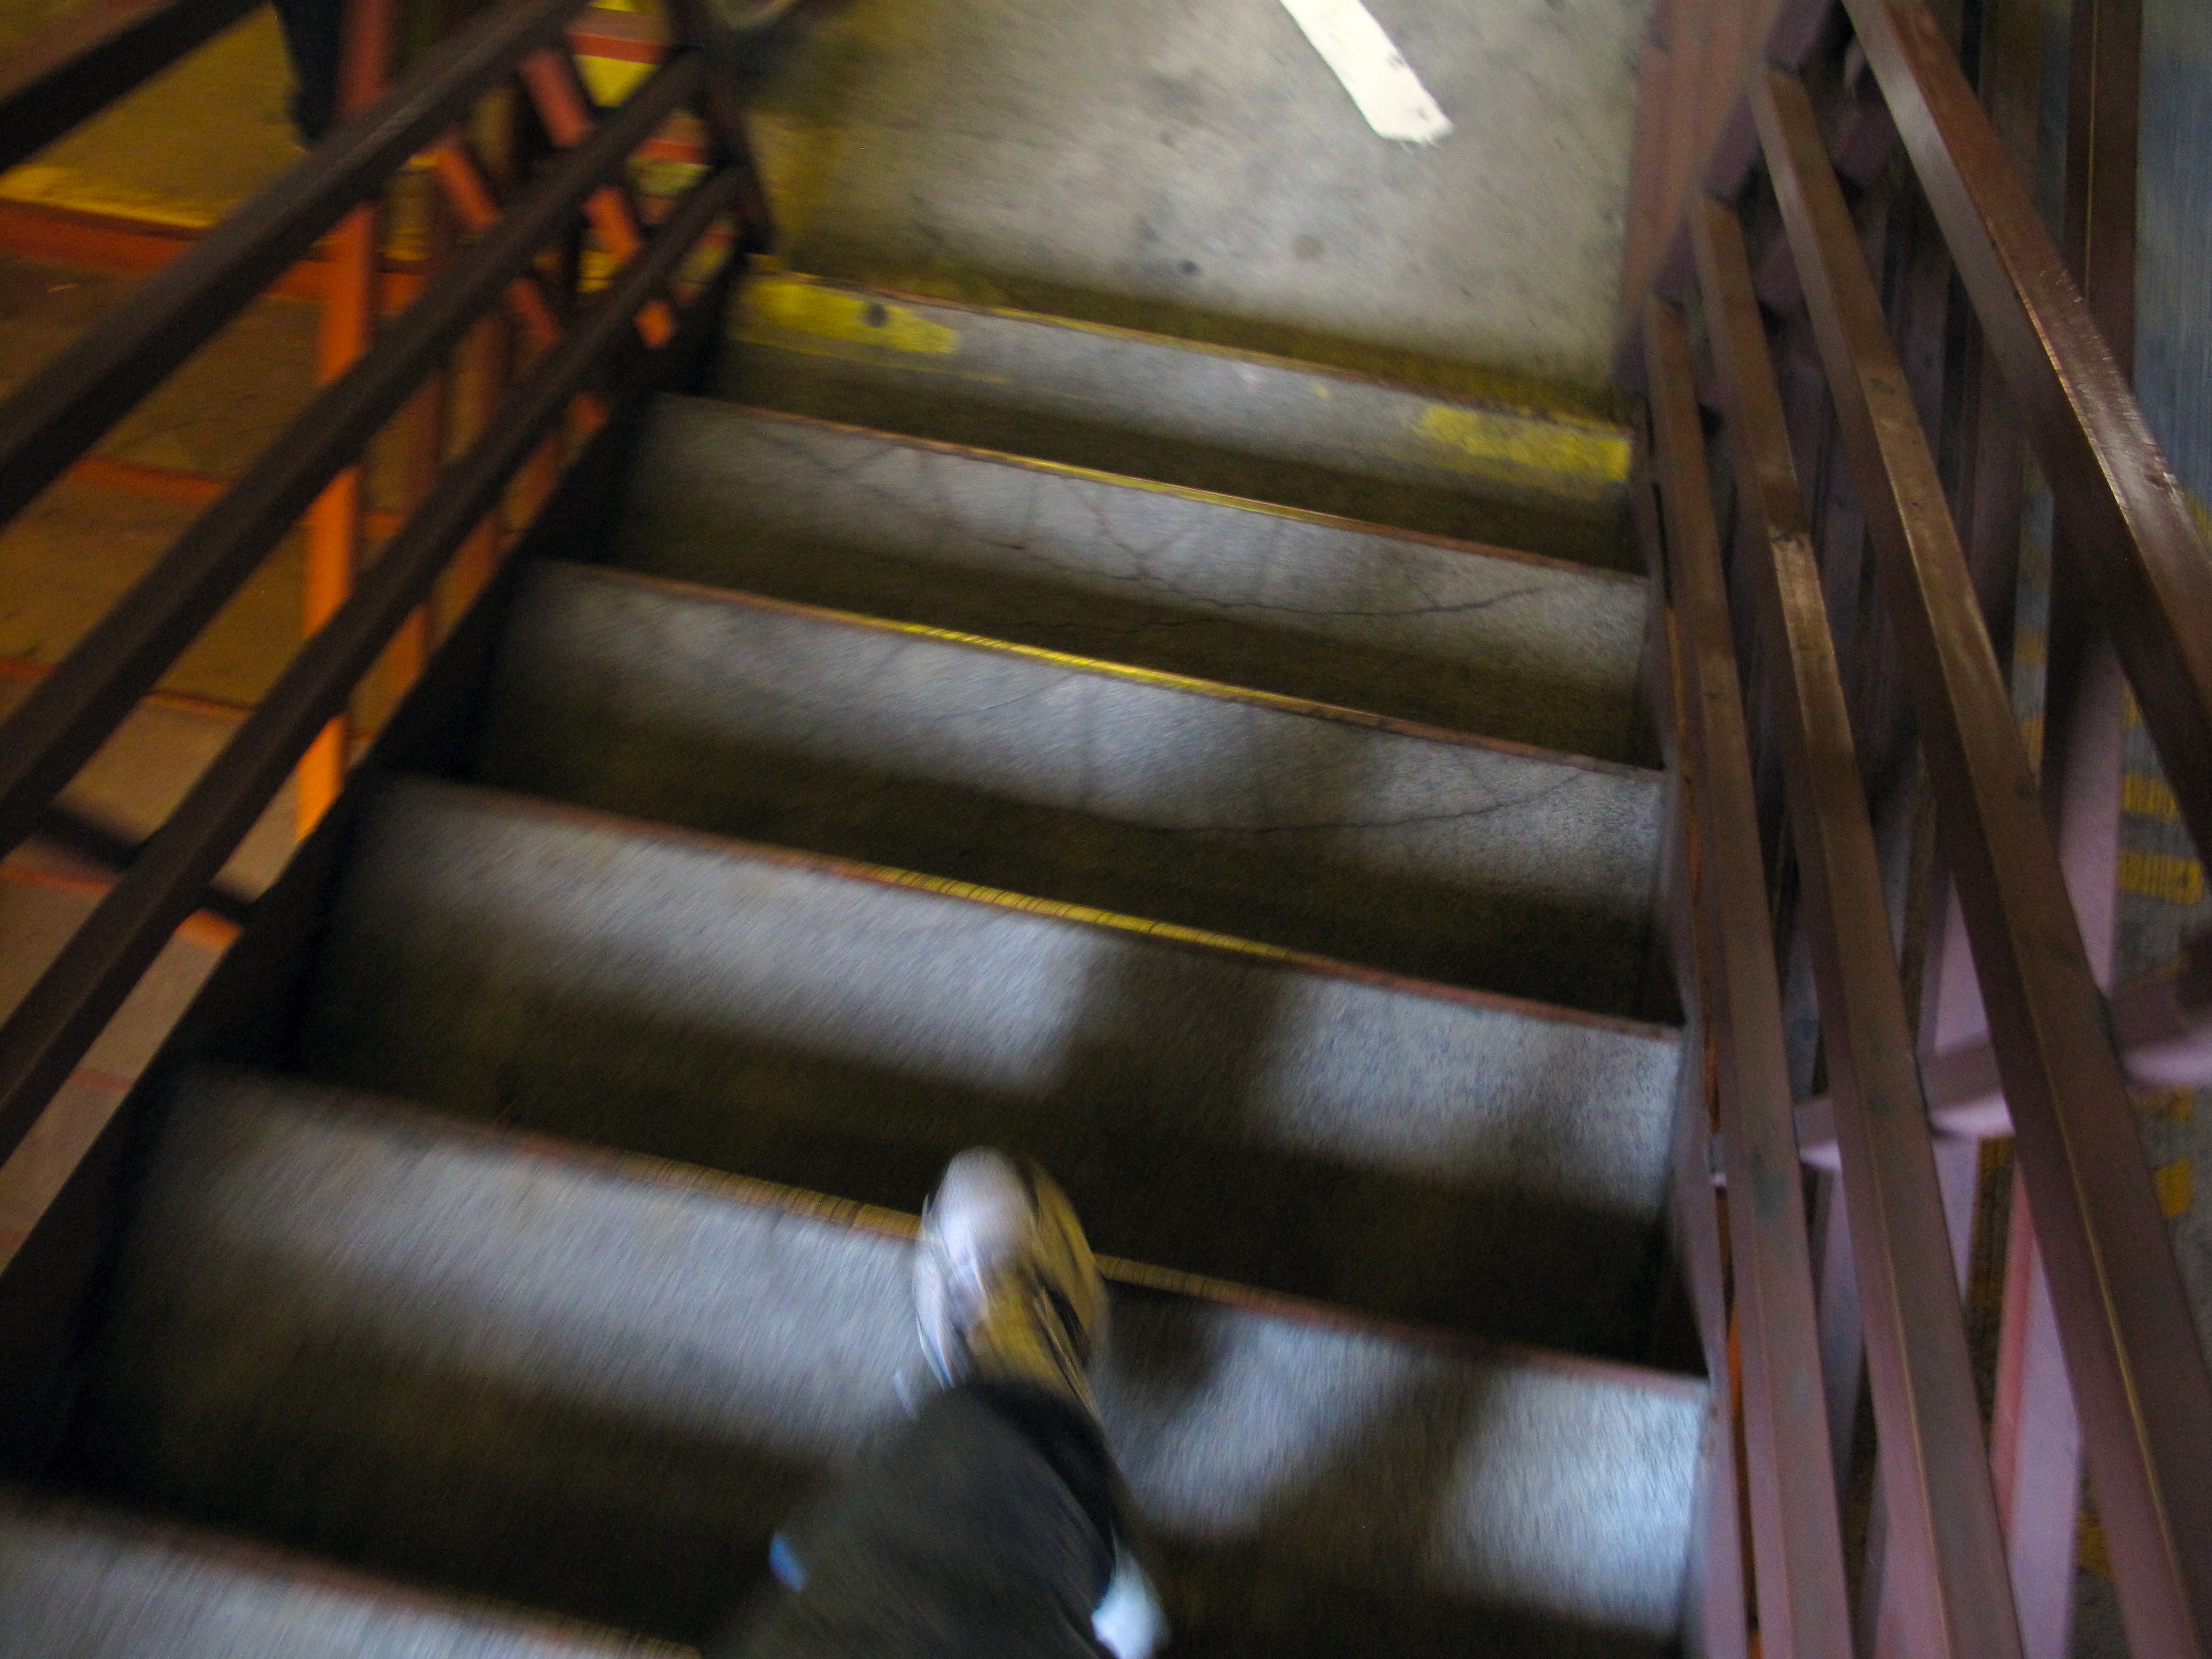
wood, floor, beam, room, interior design, stairs, 365, sacramento